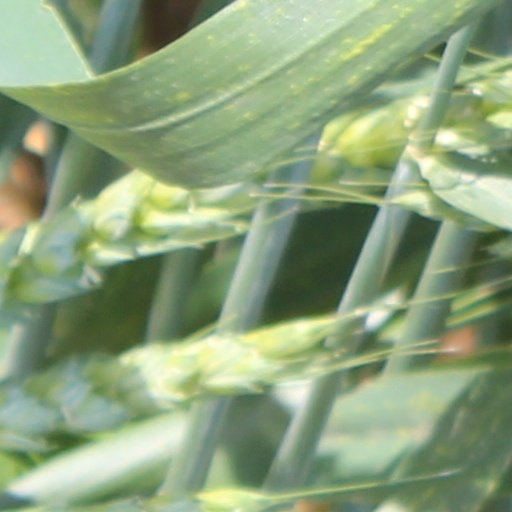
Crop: wheat